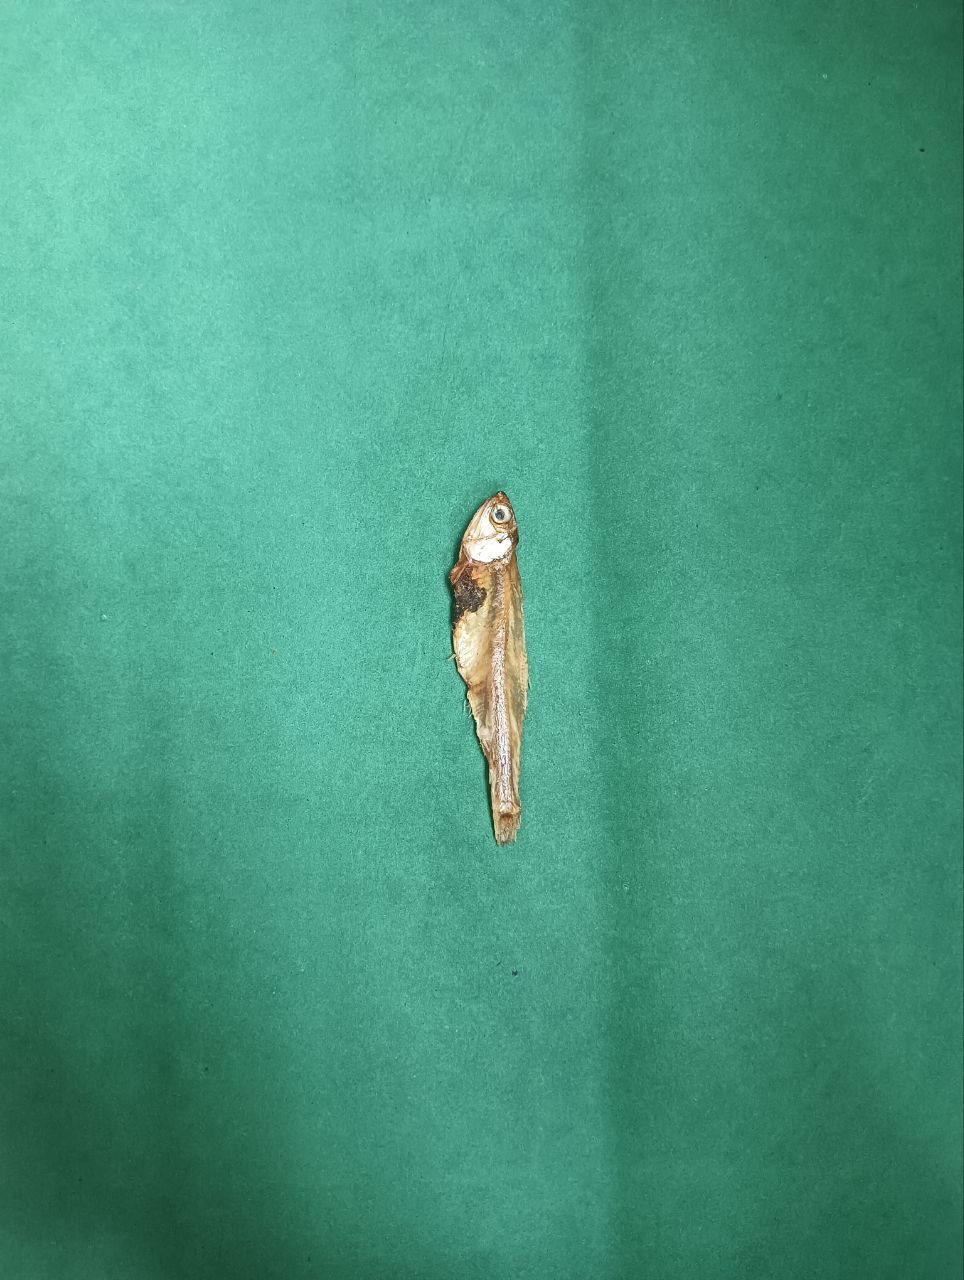
Species: narkeli